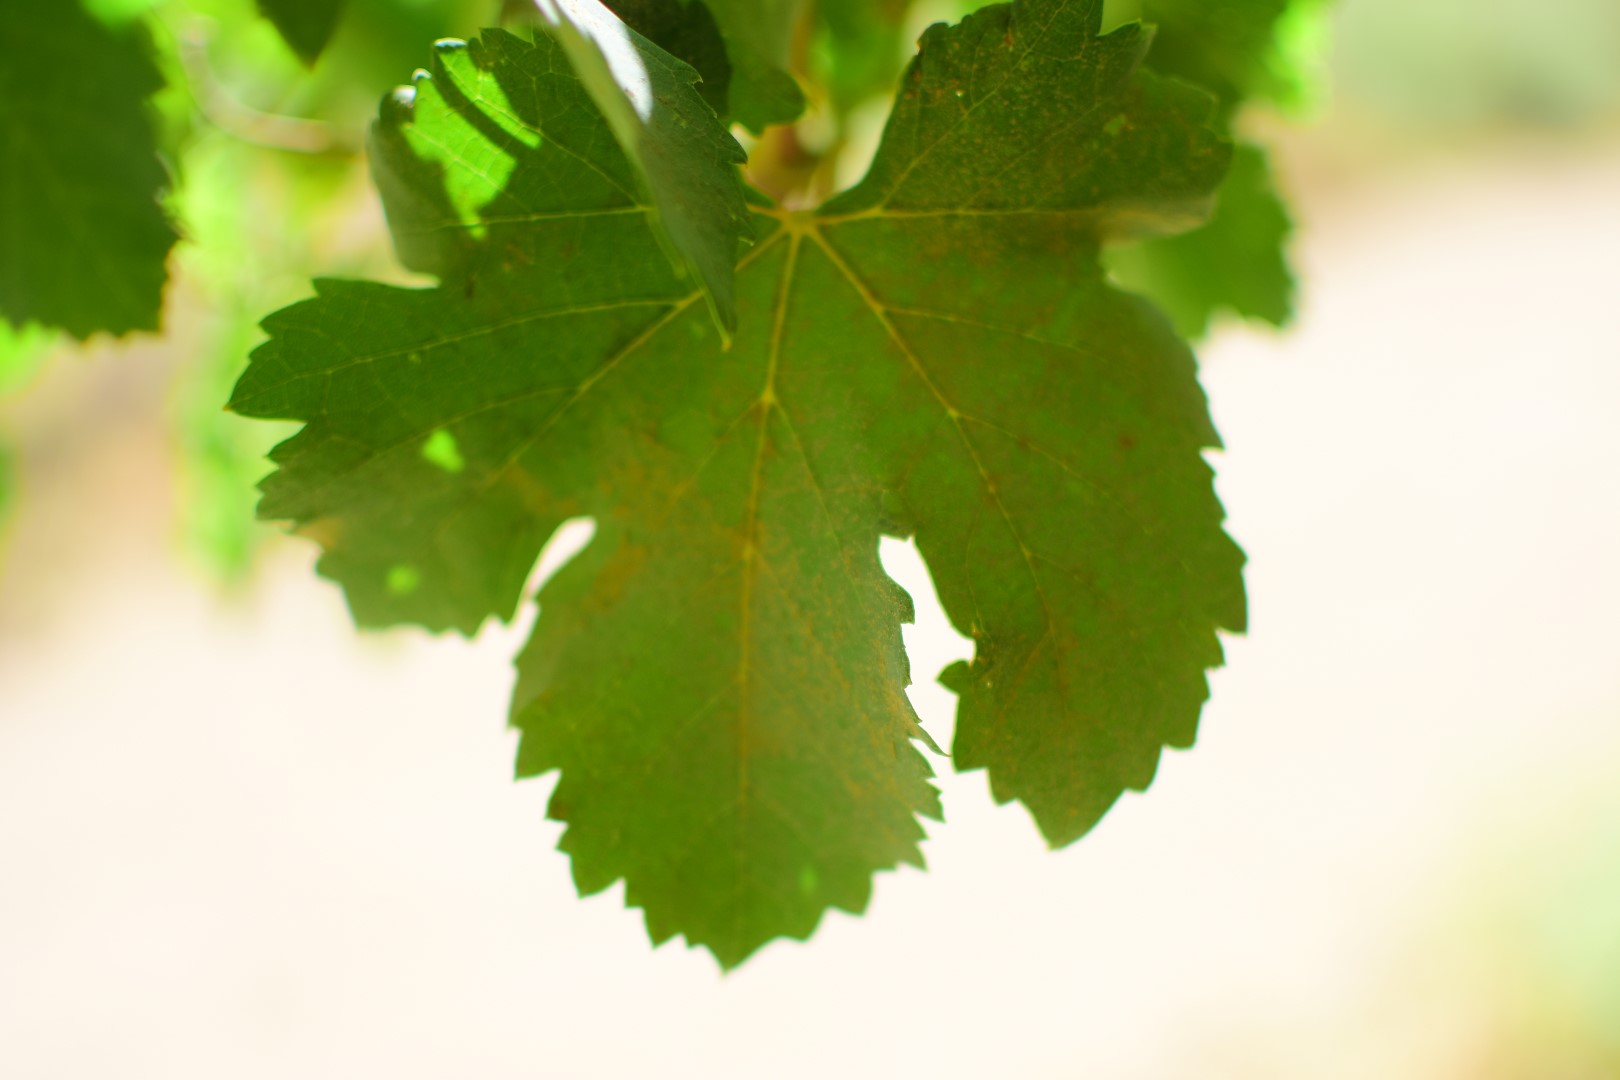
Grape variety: Frinsi